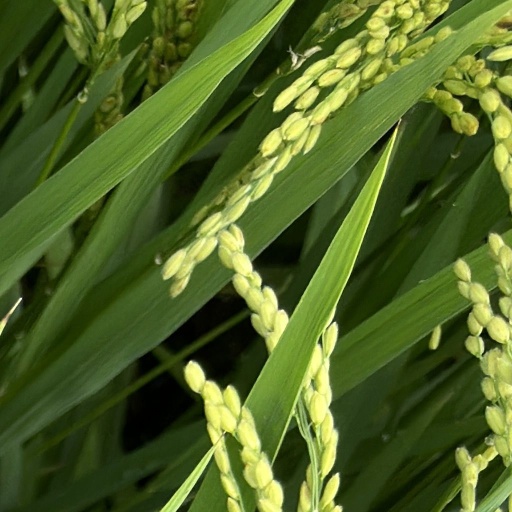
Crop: rice